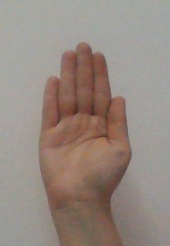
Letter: seen